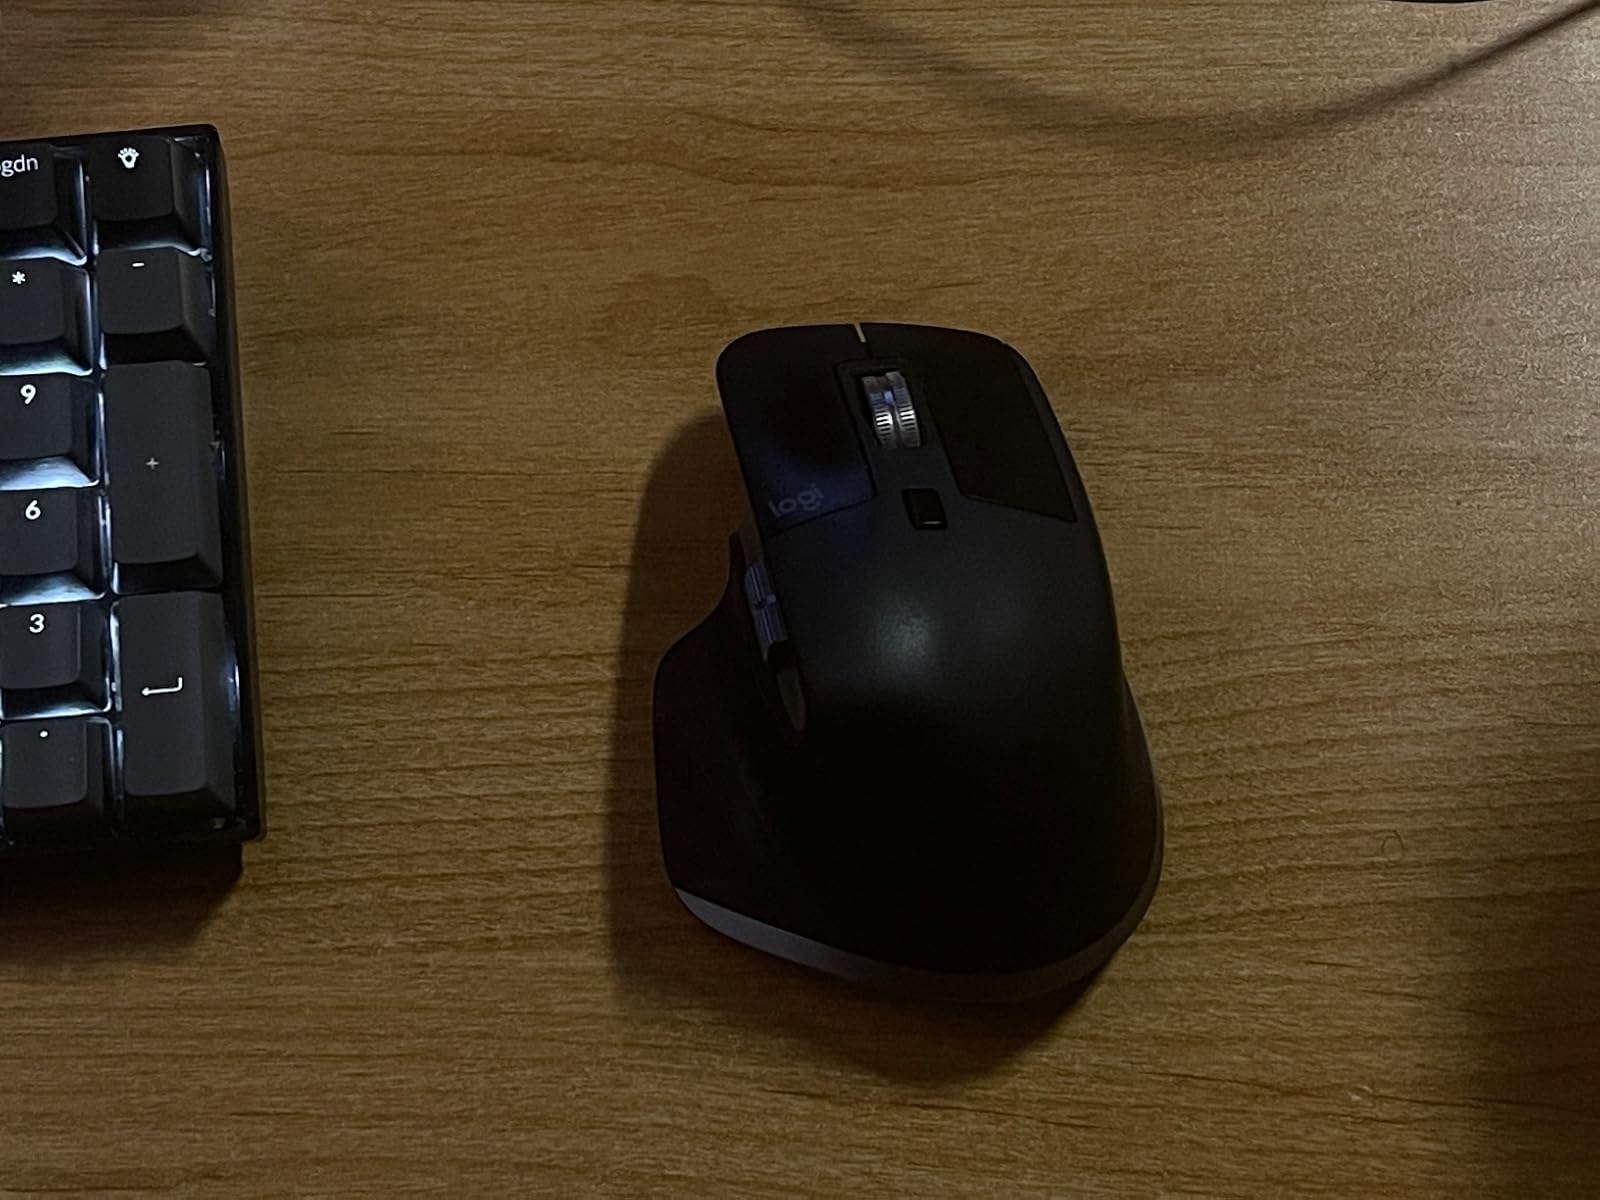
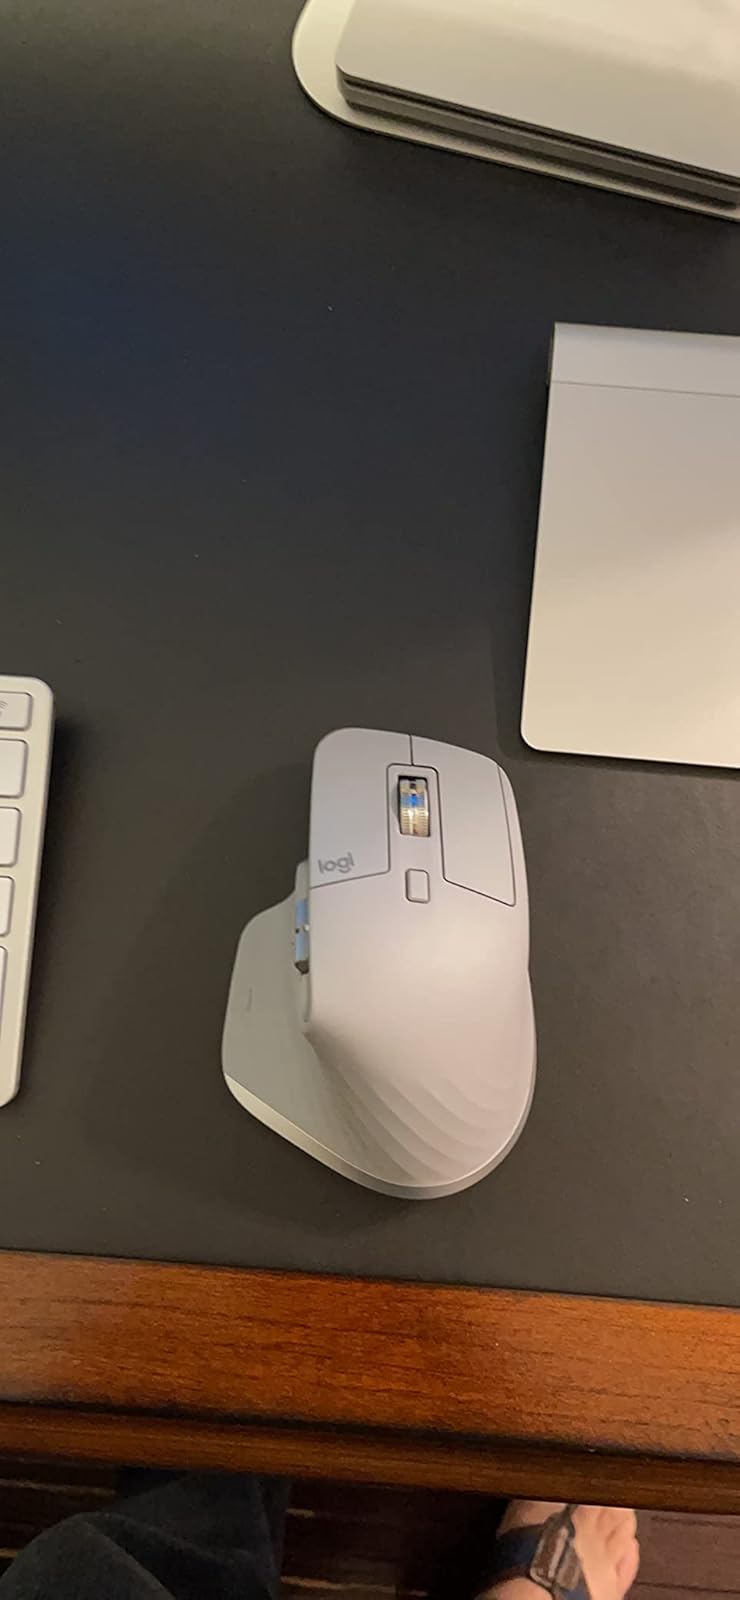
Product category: mouse
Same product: no